Ashton Lever

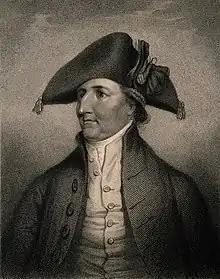

Sir Ashton Lever FRS (5 March 1729 – 28 January 1788) was an English collector of natural objects, in particular the Leverian collection.